Ennio Morricone

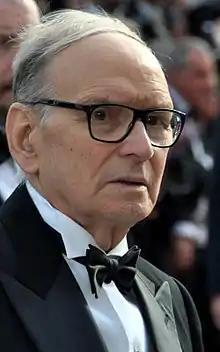

With Leone's films, Ennio Morricone's name had been put firmly on the map. Most of Morricone's film scores of the 1960s were composed outside the Spaghetti Western genre, while still using Alessandroni's team. Their music included the themes for "Il Malamondo" (1964), "Slalom" (1965), and "Listen, Let's Make Love" (1967). In 1968, Morricone reduced his work outside the movie business and wrote scores for 20 films in the same year. The scores included psychedelic accompaniment for Mario Bava's superhero romp "" (1968).